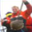
Label: flatfish